Lucker the Necrophagus

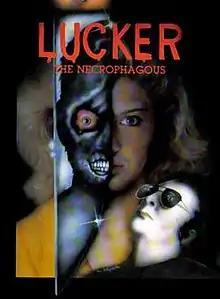
Theatrical poster

Lucker the Necrophagous is a 1986 horror film written and directed by Johan Vandewoestijne, and co-written by John Kupferschmidt.